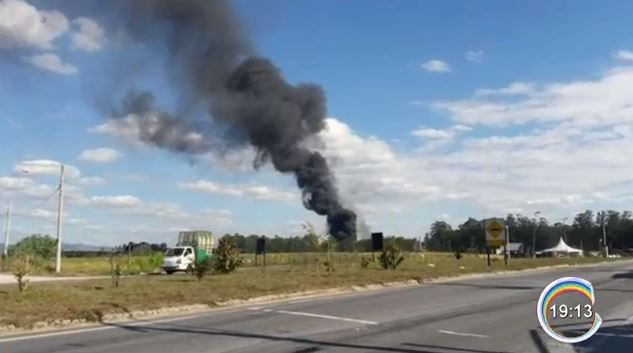
Fire: no
Smoke: yes